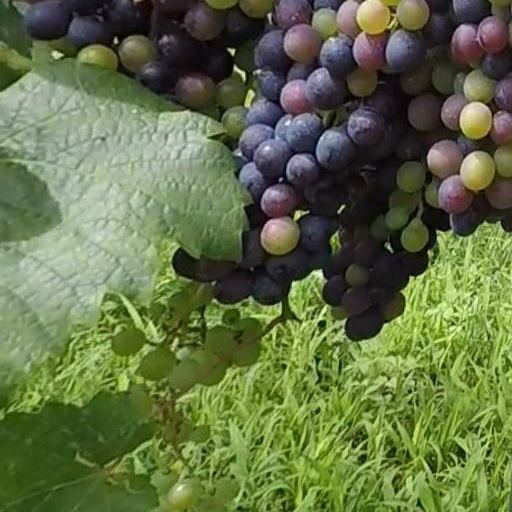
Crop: grape